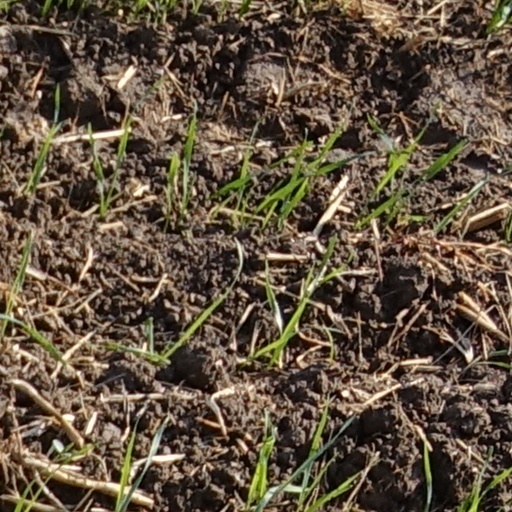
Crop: wheat